History of Canada

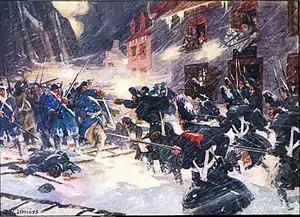
British soldiers and the Canadian militia repel an American column during the Battle of Quebec

During the American Revolution, there was some sympathy for the American cause among the Acadians and the New Englanders in Nova Scotia. Neither party joined the rebels, although several hundred individuals joined the revolutionary cause. An invasion of Quebec by the Continental Army in 1775, with a goal to take Quebec from British control, was halted at the Battle of Quebec by Guy Carleton, with the assistance of local militias. The defeat of the British army during the Siege of Yorktown in October 1781 signalled the end of Great Britain's struggle to suppress the American Revolution.